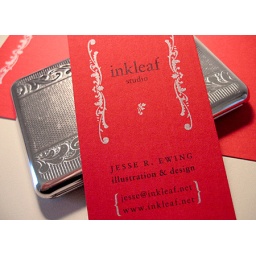
My business card. Printed in silver and black on Neenah Classic Columns paper. And a silver cigarette case for a holder.